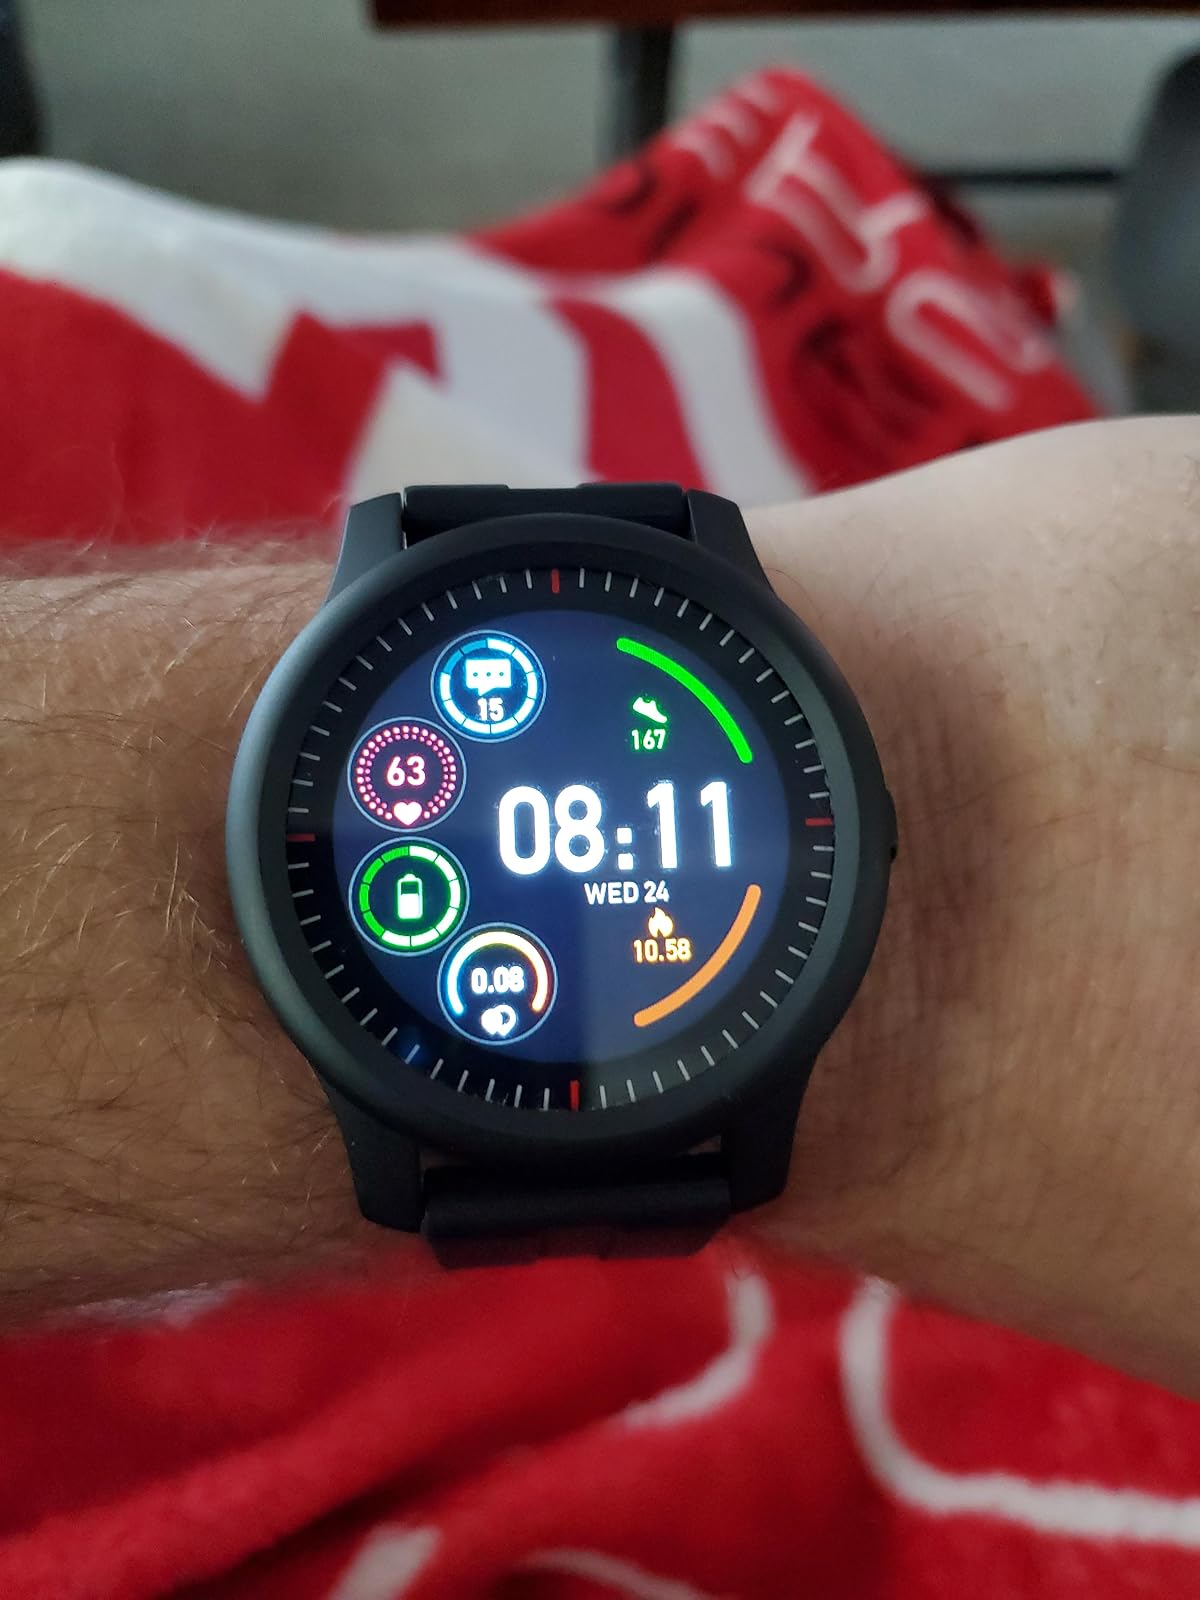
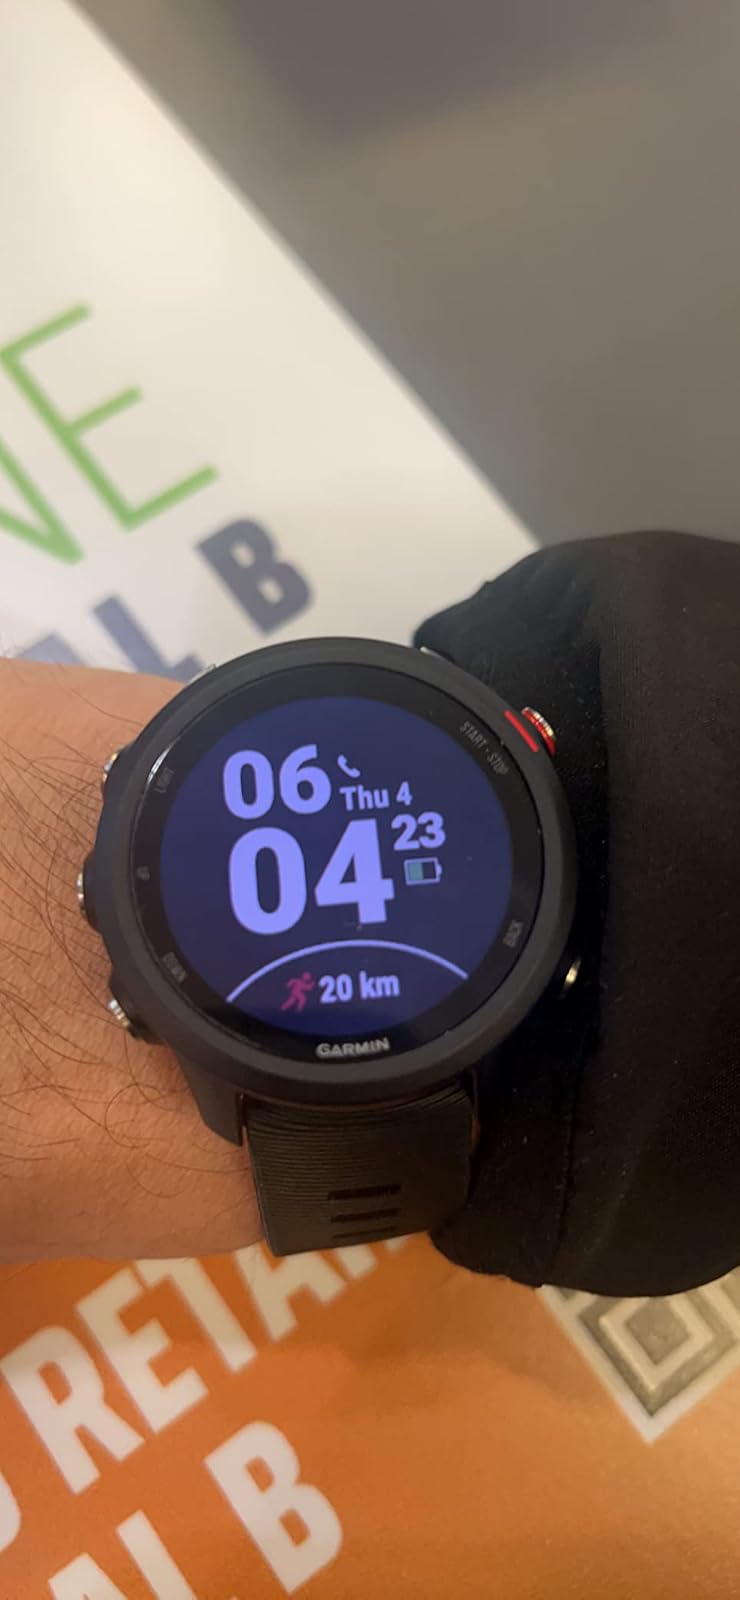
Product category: smartwatch
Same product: no